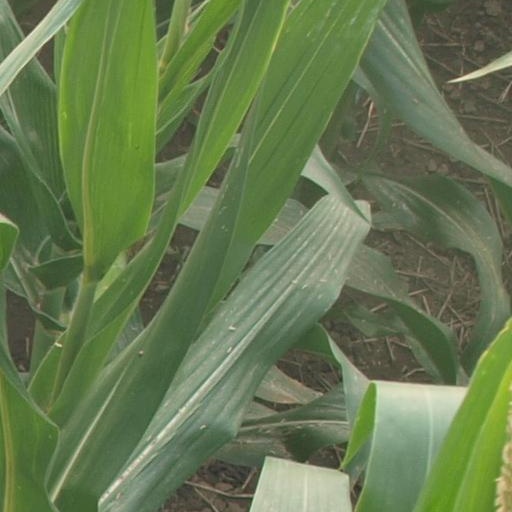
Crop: maize; corn